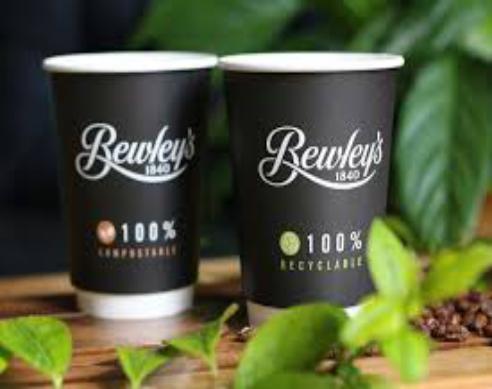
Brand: Bewley's
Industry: Food